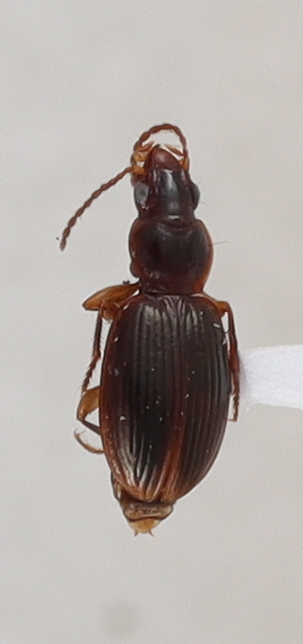
Scientific name: Mecyclothorax konanus
Plot: 14
Trap: S
Collected: 20230628